Crown Collection

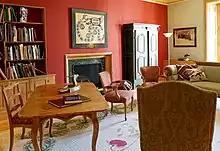
While the monarch's and viceroy's official Ottawa residence, Rideau Hall, is furnished throughout with pieces from the Crown Collection, the Pauline Vanier room is specifically designated to showcase distinctly Canadian art and craftsmanship.

The Crown Collection is the assemblage of more than 7,000 objects, including contemporary and antique art and furnishings, books, rugs, and other objects owned by the sovereign in right of Canada, many of which are used to furnish the country's official residences.